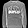
Label: Pullover